Ahwat

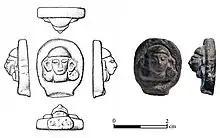
The linchpin

Among the more intriguing objects uncovered by the dig is a small, round, bronze relief measuring about 2 cm. in diameter and 5 mm. thick. The bronze shows the "face of a woman wearing a cap and earrings shaped as chariot wheels." It was found inside a structure identified by the archaeological team as the “Governor's House”. It is clear that the bronze was once the finial or end of an "elongated object" from which it had been broken off in antiquity.